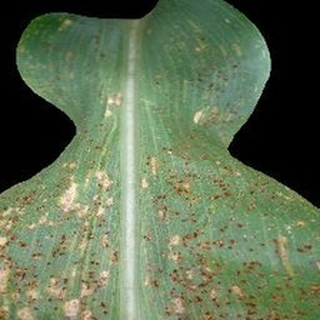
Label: corn_common_rust